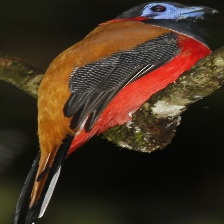
Species: RED NAPED TROGON
Scientific name: HARPACTES KASUMBA